Helena Cassadine

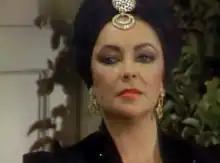
The role was originated by Elizabeth Taylor when she guest-starred on the series. Taylor, who was a fan of the series, agreed to the role so she could appear at Luke and Laura's wedding.

A fan of the series and wildly popular supercouple Luke Spencer and Laura Webber (Anthony Geary and Genie Francis), Taylor called then-Executive Producer Gloria Monty in 1981 and asked for a featured role. She was cast as Helena, the vengeful widow of villain Mikkos Cassadine (John Colicos), who had died at the climax of that summer's popular "Ice Princess" storyline. Arriving on the canvas on November 10, 1981, Mrs. Mikkos Cassadine sends her Emissary to all the prominent citizens of PC with invitations to attend a reception she is giving. Luke and Laura's November 16, 1981, wedding, featuring Taylor's Helena, was watched by 30 million viewers and remains the highest-rated hour in American soap opera history. Taylor's last appearance as Helena aired on November 19, 1981. Though gone, the character was mentioned several times in her absence until Dimitra Arliss appeared briefly as the character on July 25 and 26, 1996, and Constance Towers was later introduced as Helena on December 19, 1997. Towers was a regular presence on the series until April 9, 2002, later returning on October 16 and 17, 2003, in December 2003, and from January 16 to October 2004. Towers' Helena reappeared in January 2005, April to May 2005, October to November 2005, January 2006, May 26, 2006, and from October 2006 to January 2007. Towers returned from April 13 to April 21, 2009, on June 4, 2009., September 30 to October 20, 2009; February 10 to August 6, 2010; June 30 to September 29, 2011 and once again from January 11 to February 29, 2012. On October 31, 2012, it was announced that Towers would once again return to the canvas in November. She first aired on November 30 and ended her limited run on December 3, 2012. On March 2, 2013, Highlight Hollywood reported that Towers had returned to the set to begin work on a new storyline in honor of the show's 50th anniversary. Towers returned on March 29 and left on April 3 when Helena was presumed dead. Towers later returned to the role from September 17, 2014 to February 20, 2015 and again on July 9, 2015. Although Helena allegedly died on camera of natural causes in November 2015, Towers would return on several occasions in 2016, first for a videotaped will reading, then as part of several characters' nightmares. In May 2017, "Soap Opera Digest" announced that Towers would once again reprise the role of Helena. In 2019, it was announced that Towers would reprise the role for a brief guest appearance, which began on August 19 and ended on August 21. In February 2020, it was announced that Towers would again make another appearance for the sweeps period. In October of the same year, Towers briefly reprised the role of Helena. She then reprised the role in January 2022 for the funeral of Luke.